Dennis van Winden

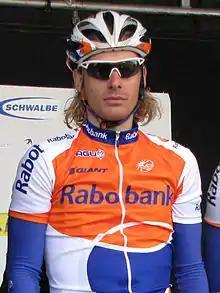
Van Winden at the 2010 Rund um Köln

Dennis van Winden (born 2 December 1987) is a Dutch professional road bicycle racer, who last rode for UCI Professional Continental team .